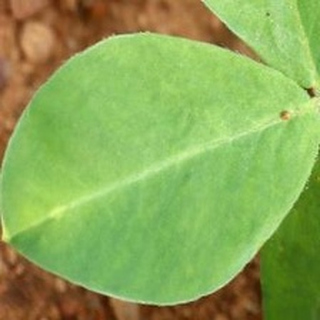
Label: healthy_groundnut